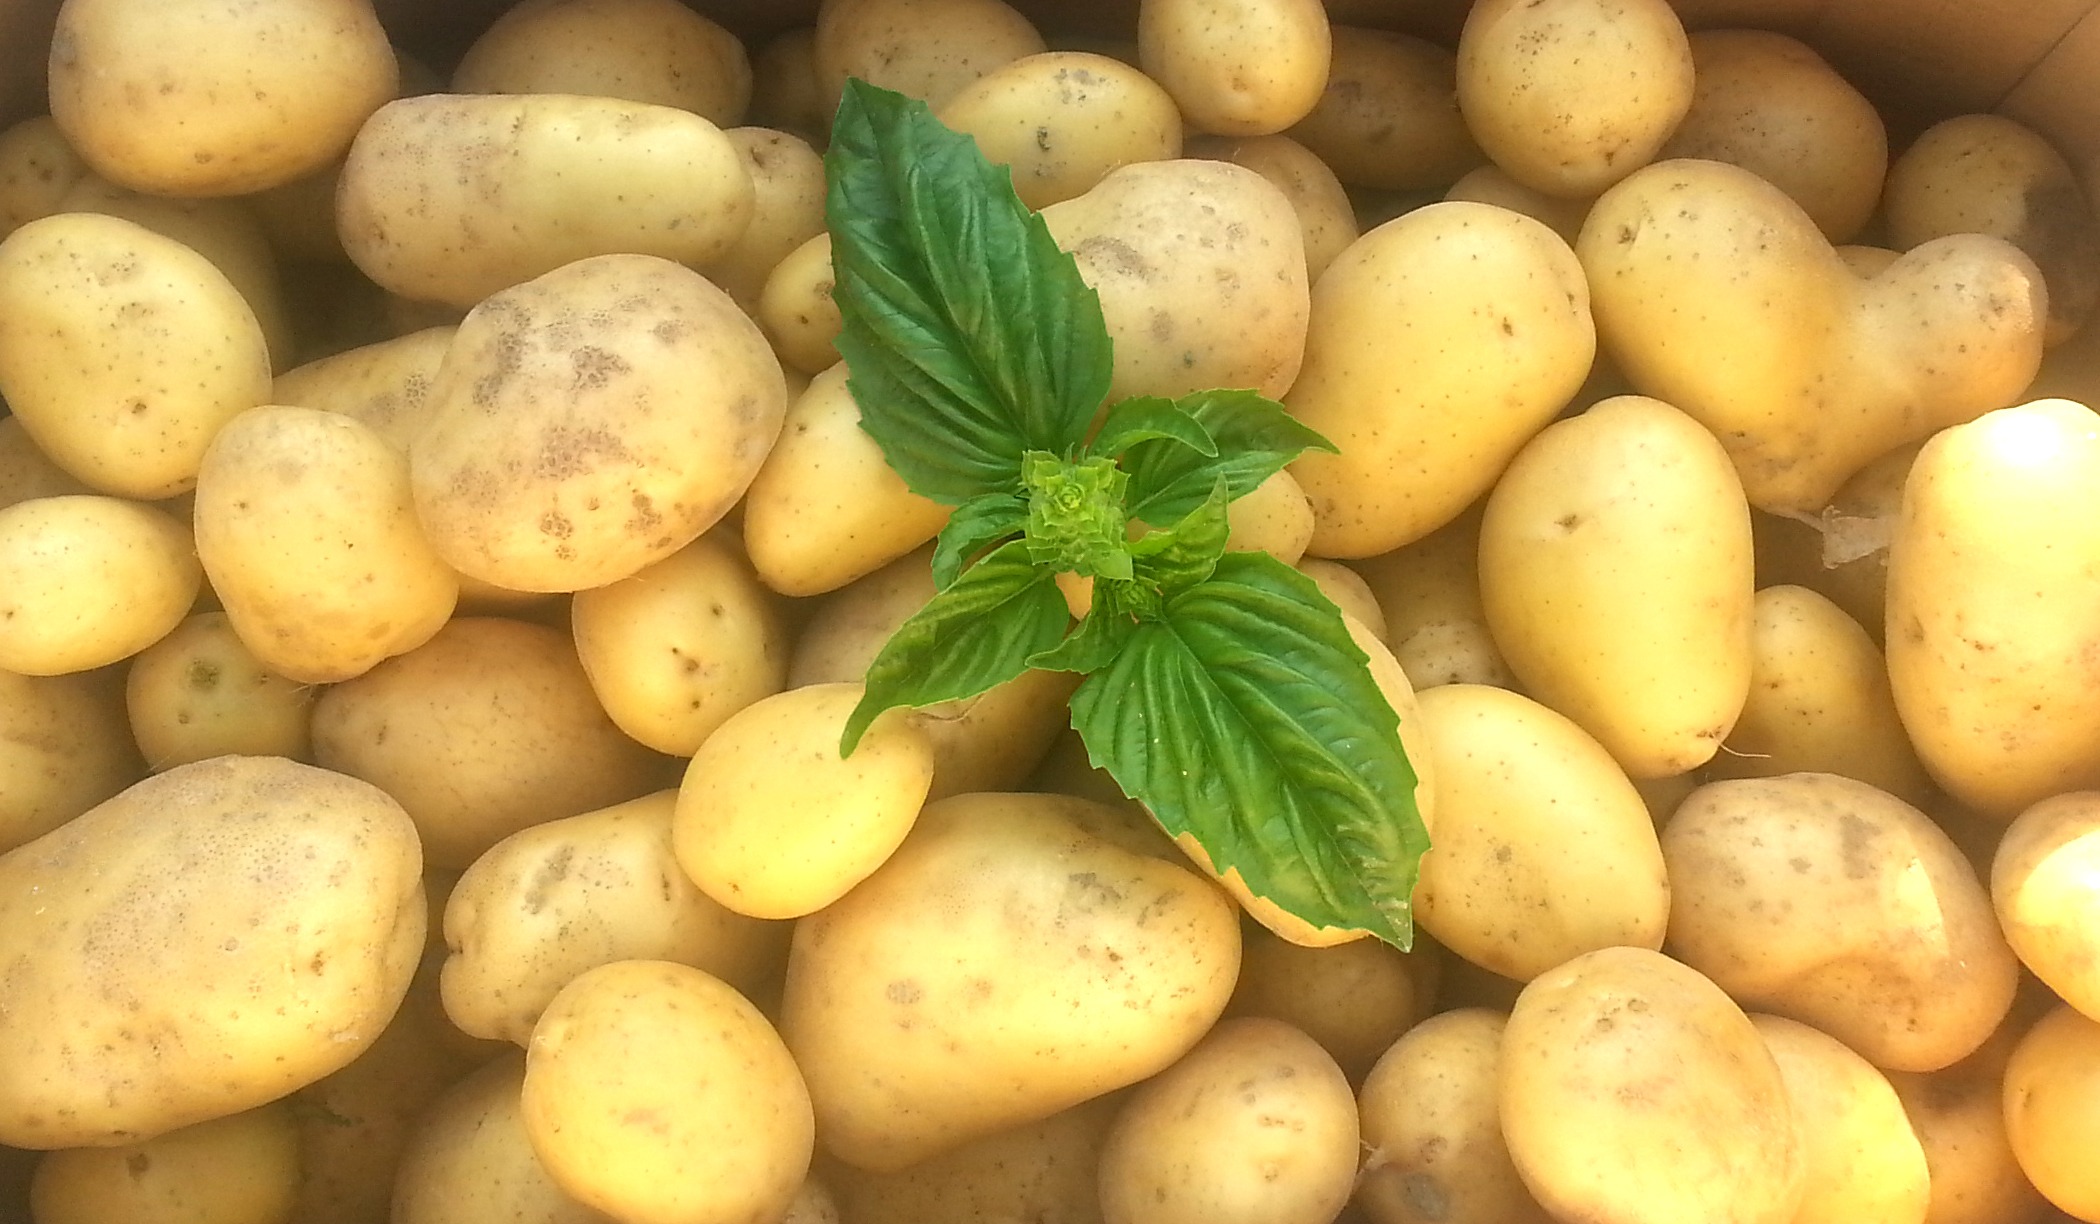
plant, fruit, food, produce, vegetable, potato, raw, frisch, potatoes, flowering plant, root vegetable, land plant, potato and tomato genus, langsat, summer squash